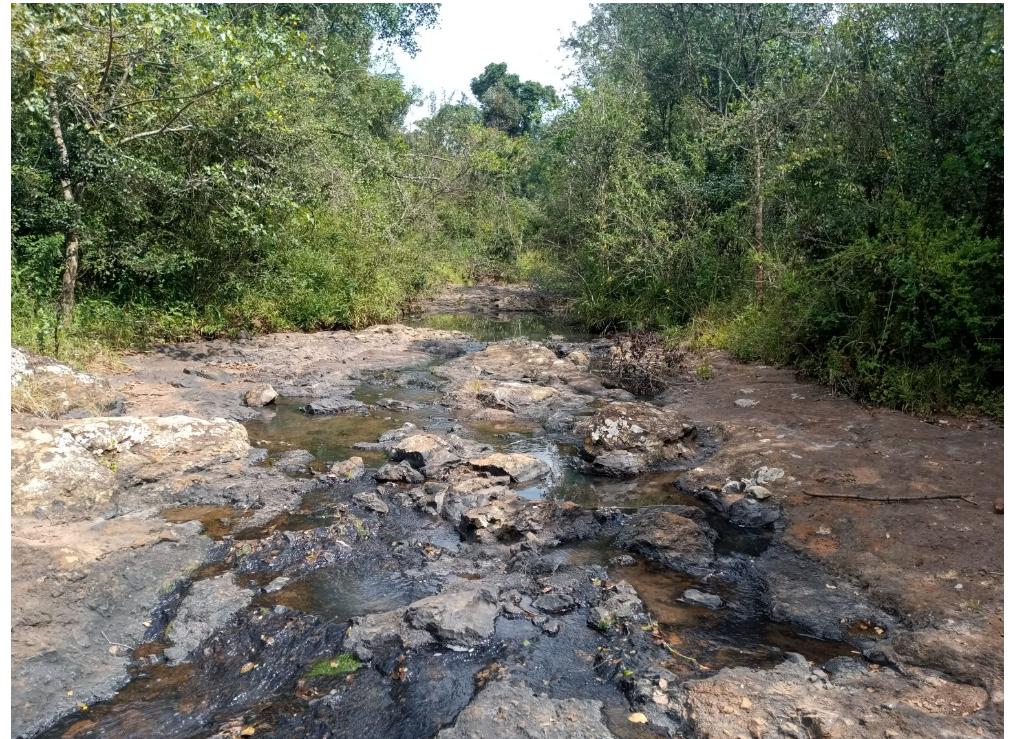
Sehemu ya ardhi ikiwa na korongo linalotiririsha maji kutoka sehemu za juu kwenda sehemu za chini katikati ya msitu ambayo ni moja ya chanzo cha utunzaji maji.